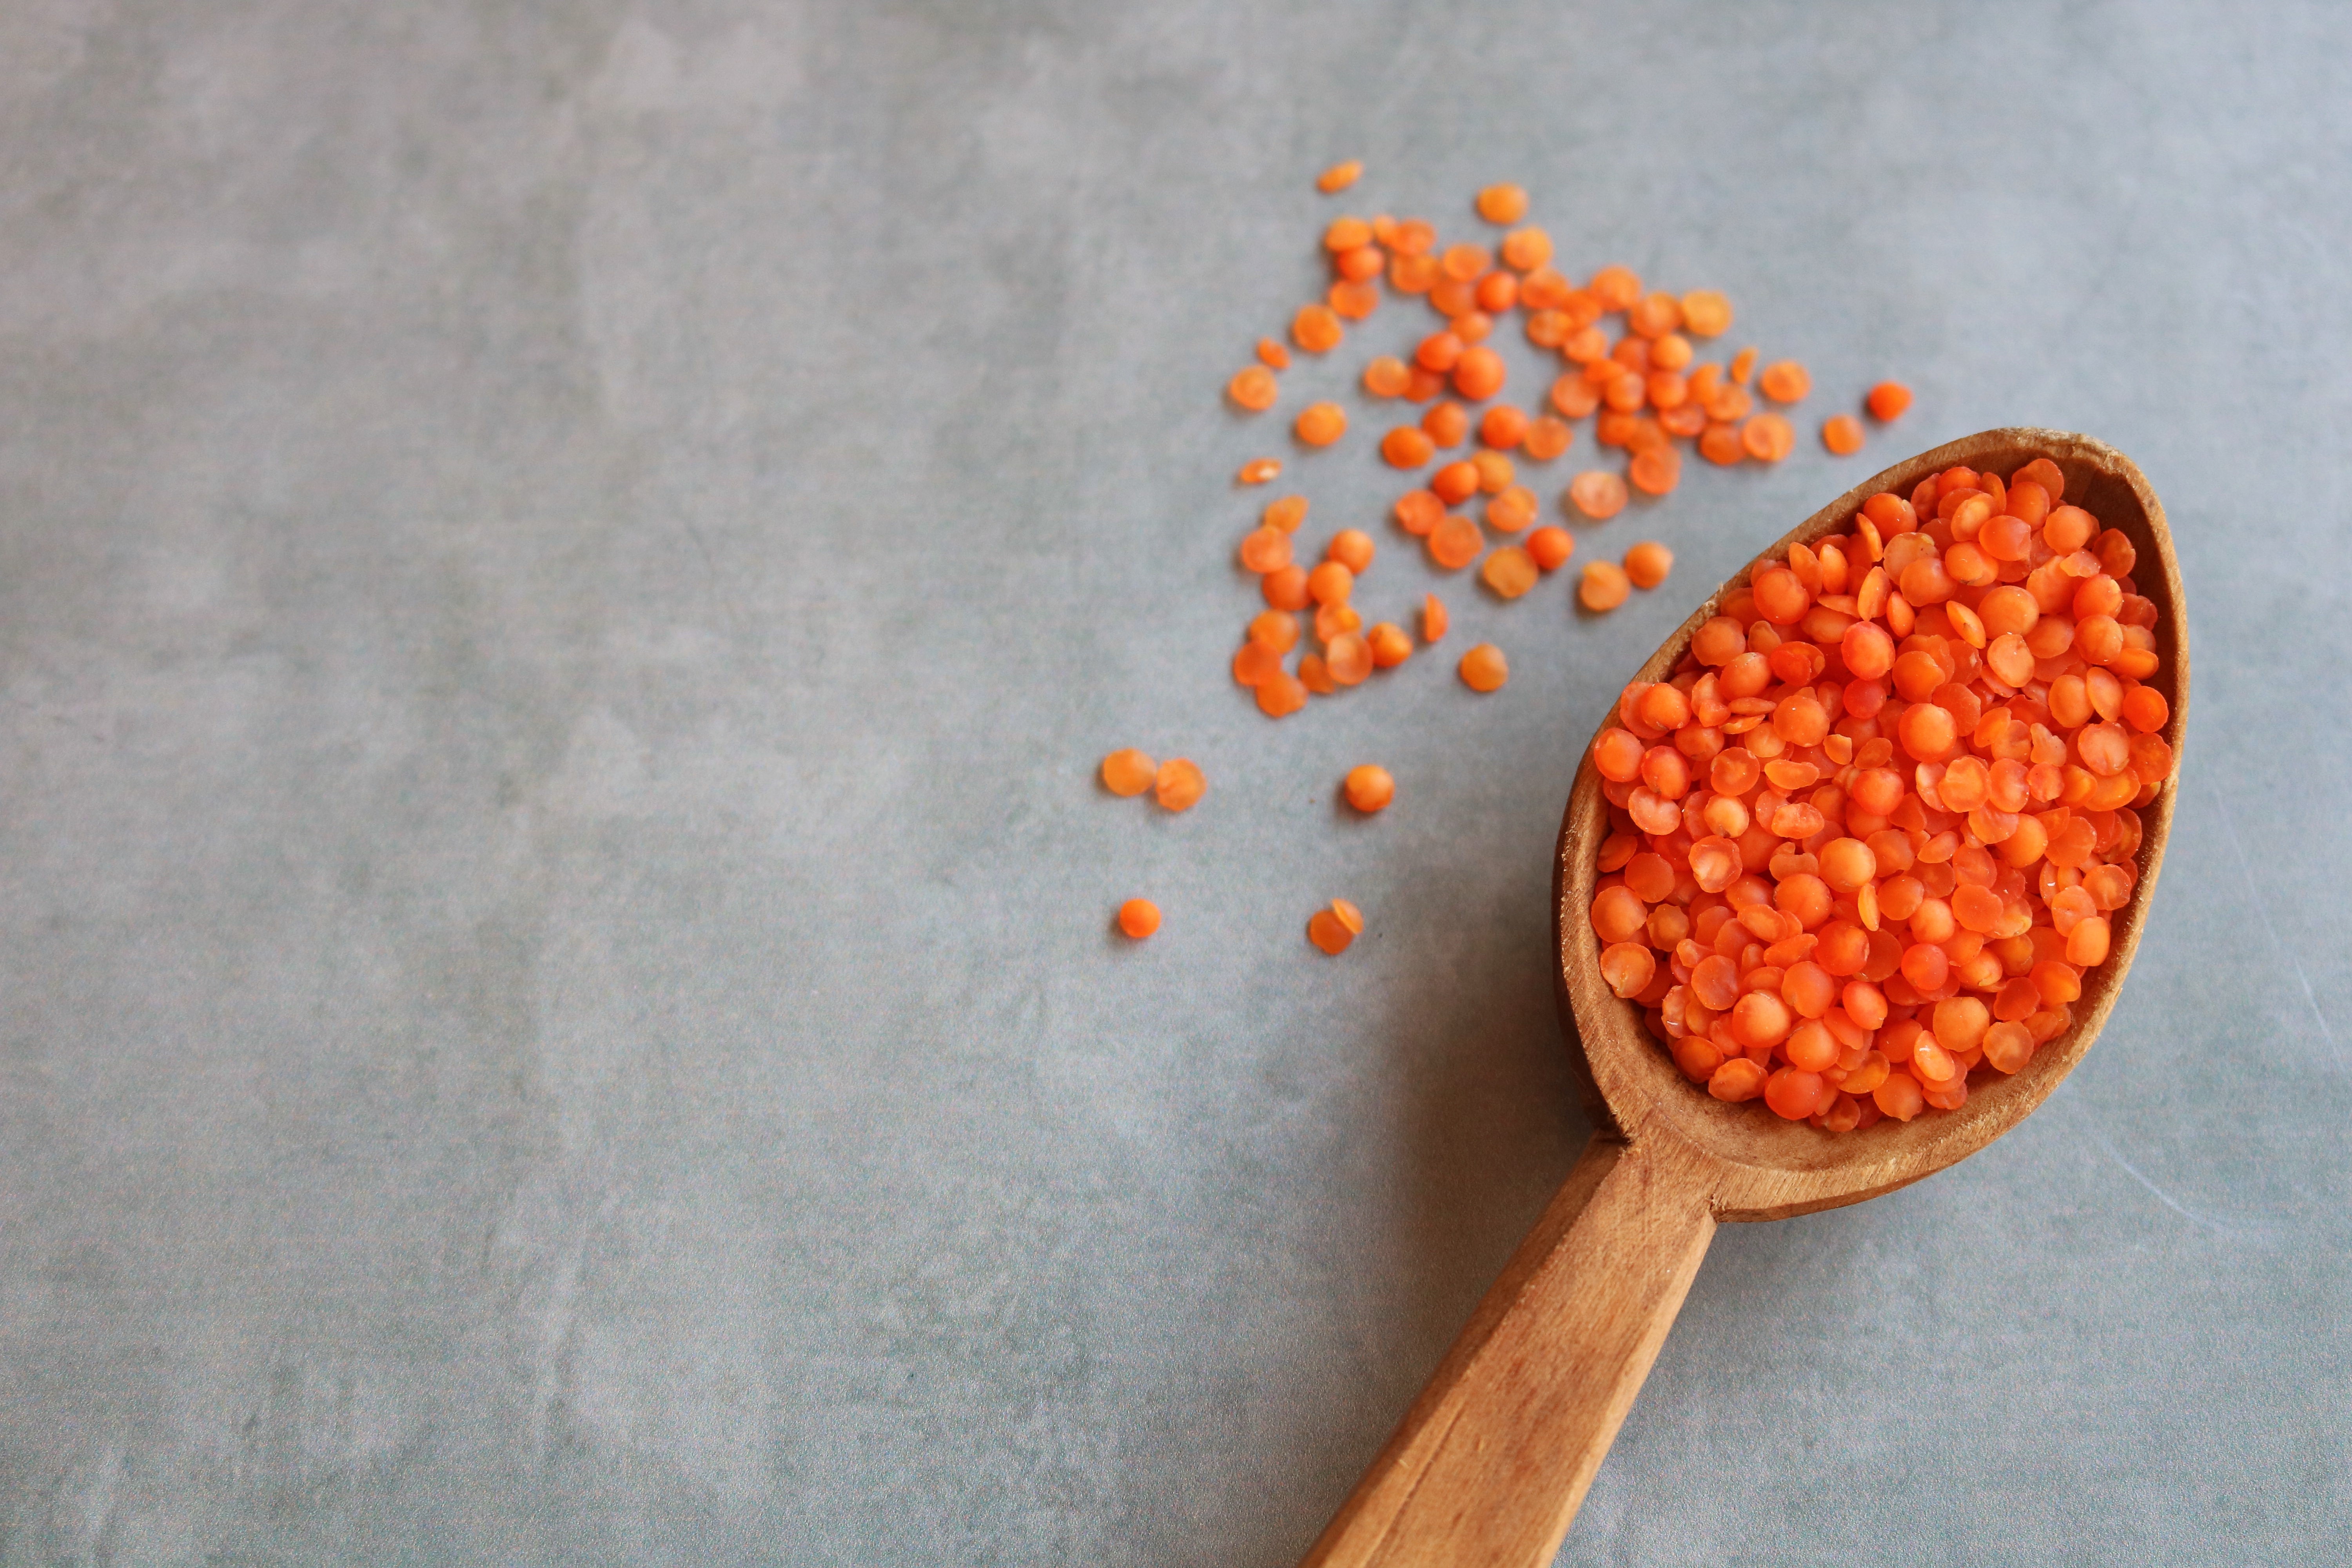
food, orange, superfood, legume, plant, vegetable, cuisine, spice, fruit, produce